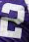
Number: 2